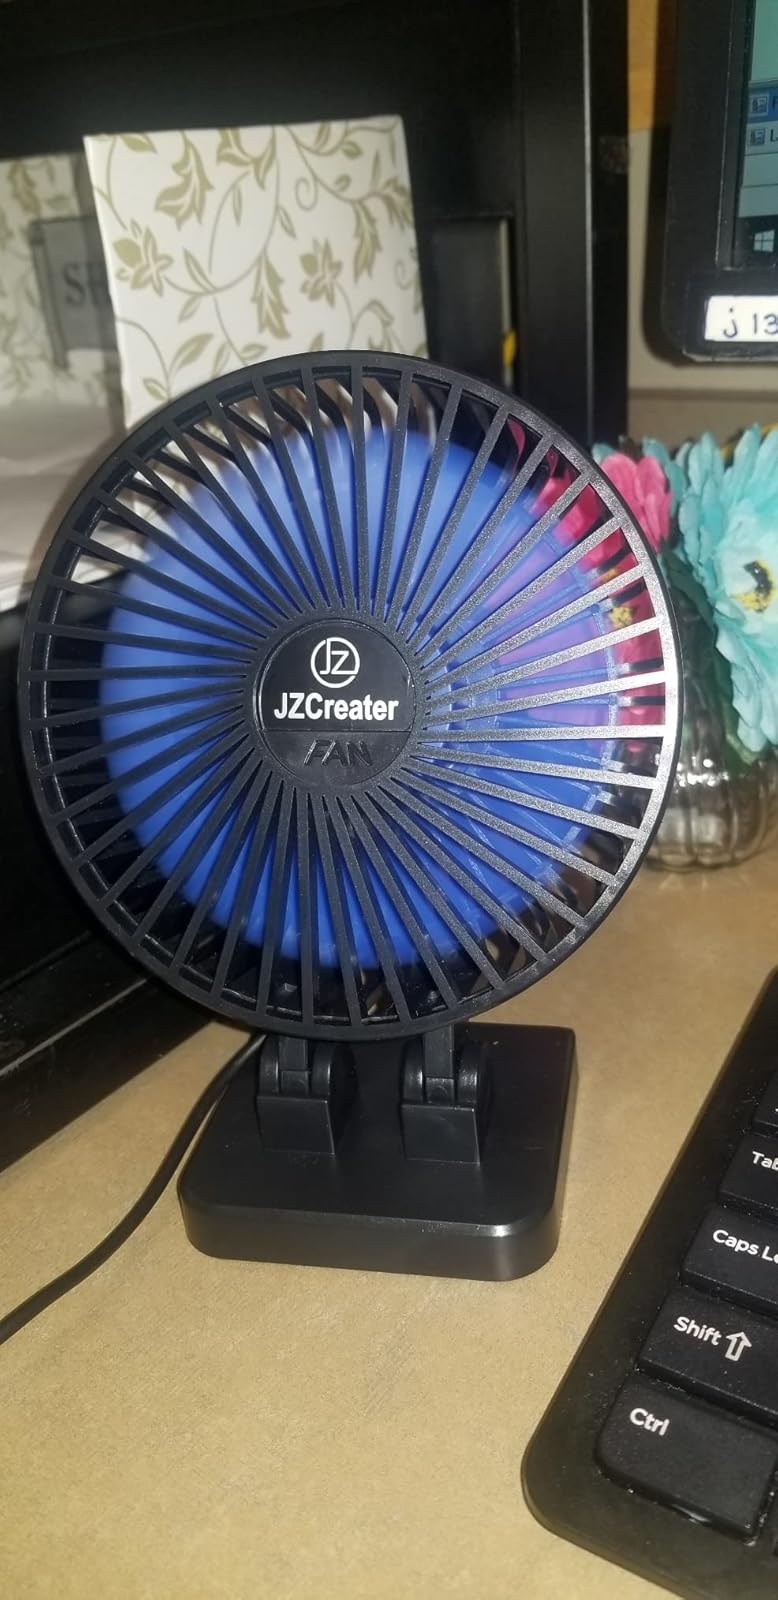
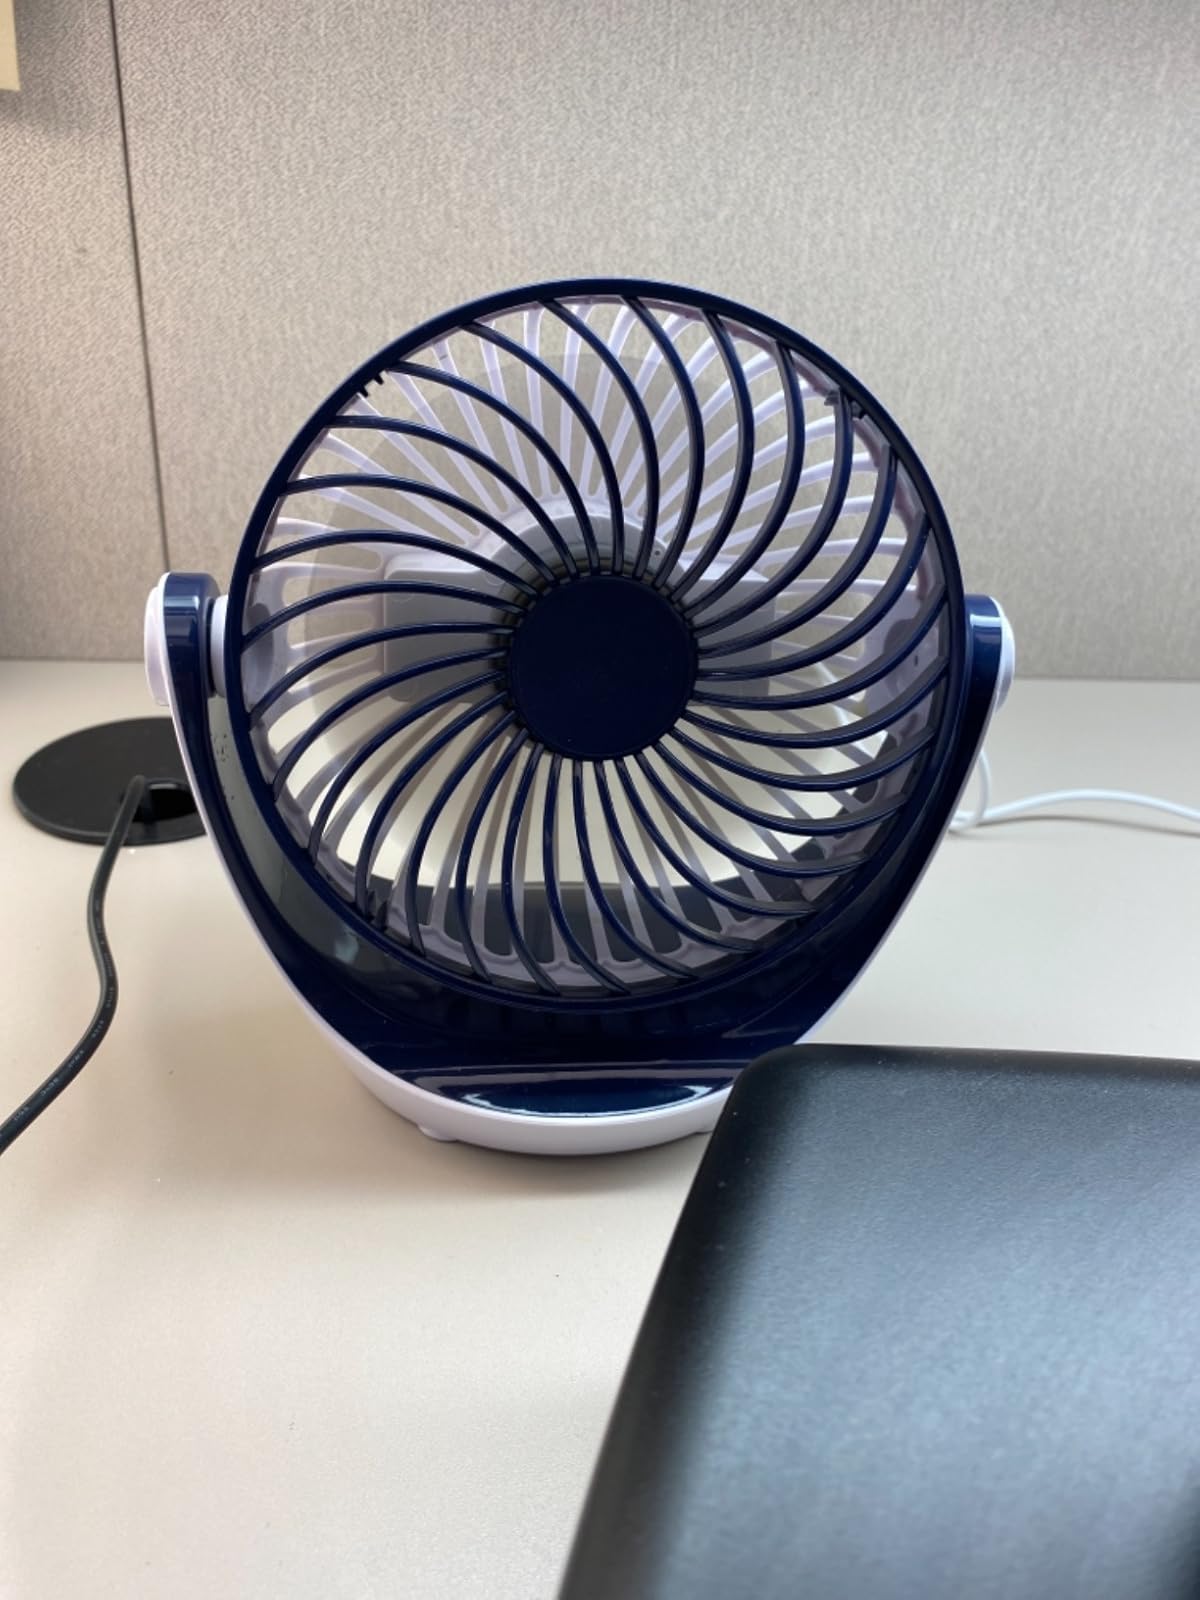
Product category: fan
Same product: no